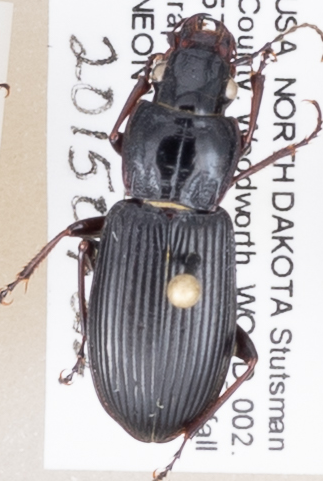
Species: Pterostichus melanarius melanarius
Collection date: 2015-07-22
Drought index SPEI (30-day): -0.54
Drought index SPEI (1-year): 0.36
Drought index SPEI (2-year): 0.662